2005 Quick-Step–Innergetic season

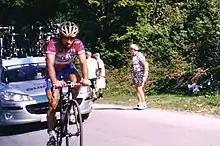
Paolo Bettini in the cyclamen jersey at the Giro d'Italia

On 3 May the team announced their line up for the Giro d'Italia. Stage 1 of the Giro was a Flat stage with an up hill finish, Paolo Bettini managed to surprise his rivals with a punchy attack allowing him to take the stage by three seconds this put him into the Maglia rosa for the first time in his career. Bettini lost the leaders jersey on Stage 2 after second placed Robbie McEwen won the stage and took enough time to lead Bettini by eight seconds. During Stage 3 Davide Bramati was assaulted by two spectators who stole his race number. The stage was a hilly stage, race leader McEwen lost 1 minute on a group of 50 riders in which was Bettini this gave Bettini the lead once again. Stage 4 was initially won by Bettini but he was relegated after being deemed to cause the crash of Baden Cooke in the final sprint, Bettini did retain the leaders jersey and now led the points classification. Danilo di Luca of took his second stage win on stage 5 pushing Bettini into second in both the Points and Overall classifications. In Stage 6 Bettini took a bonus 6 seconds in an intermediate to take the lead of the Giro once again. Stage 7 was another hilly stage this ended with Bettini losing the lead and dropping to 12th overall and 3rd in the points classification. The next sprint stage was stage 9 in which Bettini got pipped on the line by Alessandro Petacchi, still in third on the points classification but now only 1 point behind first position. It was only after McEwen didn't finish the tough mountain stage 13 that Bettini once again was leading the points classification. The Points jersey switched to Di Luca after stage 14 but then back to Bettini the following day after Bettini finished third to Petacchi. Bettini held the points classification all the way to Milan to secure his first Points classification win in the Giro d'Italia. Bettini was the best placed rider overall finishing 38th.